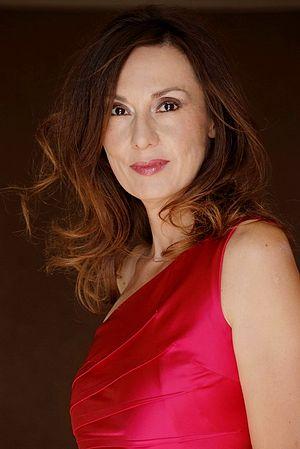
photo de Simona Caparrini
Simona Caparrini est une actrice italienne née à Florence. Outre sa langue maternelle, l'italien, elle parle couramment le français et l'anglais, en plus de parler convenablement l'espagnol. Elle eut des rôles parlés dans chacune de ces langues.